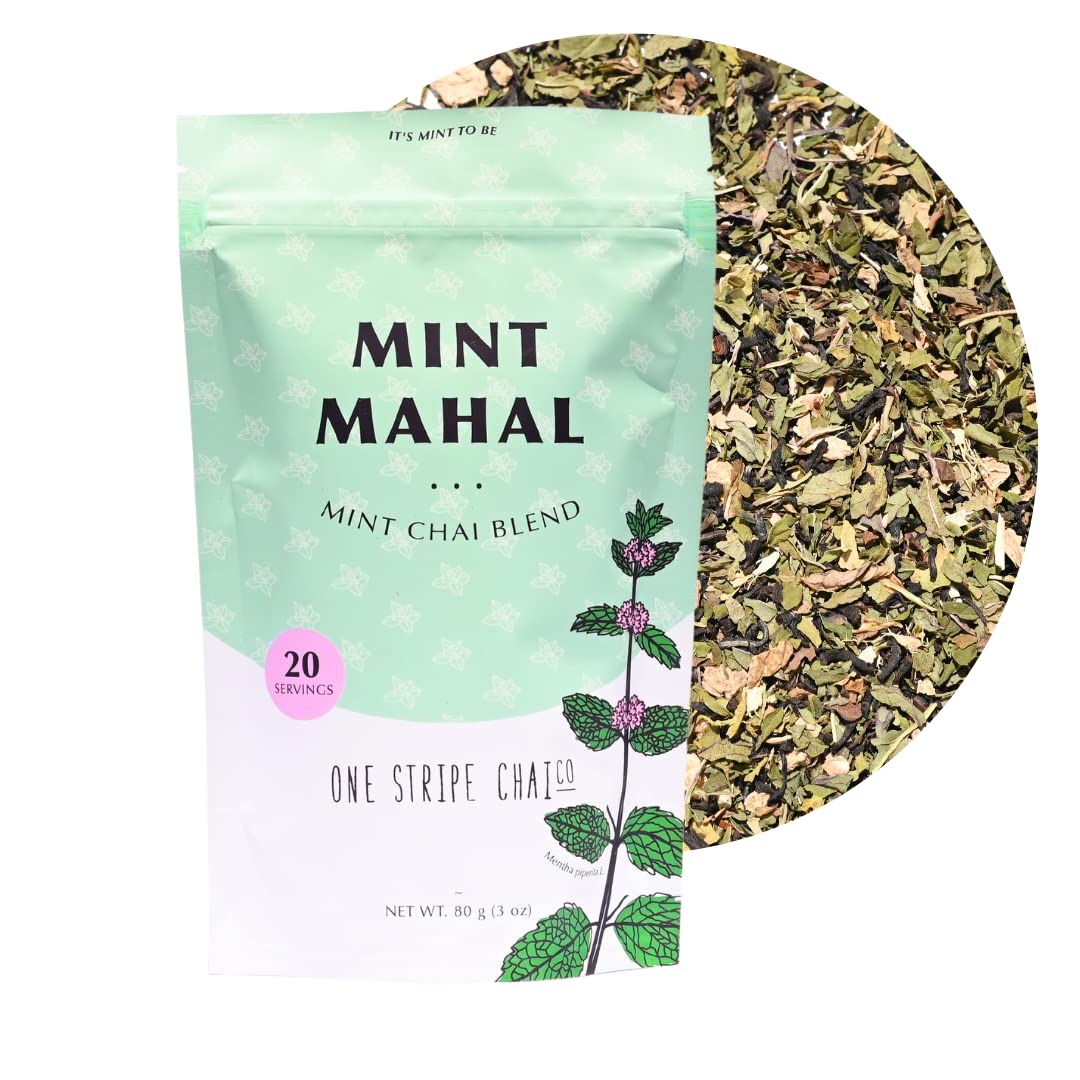
Item Name: One Stripe Organic Chai Tea - Mint Mahal Blend, Assam Black Tea, Masala Chai & Ginger, 20 Servings (80 Gram Bags, 2.8 Ounce)
Bullet Point 1: ENHANCED FLAVORS IN EVERY SIP: We created our signature blends out of pure passion, and you'll taste them in every sip. Our Chai Tea blends can be enjoyed either hot or cold. The One Stripe Chai prides itself in fine teas that are comforting, delicious, and healthy. We offer a wide variety of flavors and cater to every customer preference.
Bullet Point 2: FINDING THE RIGHT TEA SHOULD BE SIMPLE: Discover the wonderful experience of One Stripe Chai Tea. The best loose-leaf chai tea is now easier to find. We offer a wide variety of flavored chai teas. Whether you like caffeinated decaf, fruity or bold flavors, we are sure to have it!
Bullet Point 3: SUPPORT YOUR HEALTHY LIFESTYLE: Add our organic tea blends to your daily routine for boosted energy and health. Enjoy a healthy cup of loose leaf tea by picking your favorite flavor and brewing it either hot or cold. The Mint Mahal Blend contains a fresh sprig of mint which will leave you with a smoother digestion and freshening breath!
Bullet Point 4: ORGANIC: Our One Stripe Chai organic loose-leaf tea sourced in small batches from around Eastern India. Our chai's will refresh your soul, soothe your mood, and remove toxins from your body. We offer high-quality loose-leaf teas sourced directly from tea plantations. Our organic tea is specially blended to deliver a refreshing and flavorful cup of tea.
Bullet Point 5: THE PERFECT GIFT: Give the gift of One Stripe Chai Tea! Tea lovers enjoy exploring new delicious flavors. We have a wide variety of chai tea that will be sure to please your loved one. Our chai's make the absolute perfect gift for any occasion.
Product Description: DIRECT- SOURCED TEA: We proudly direct-source all of our tea from a small organic and biodynamic farm in Assam, India. This cuts out the middle men and allows us to ensure you are getting the best and highest quality product always! INGREDIENTS: We freshly grind all of our whole spices before blending so that each bag holds all the flavor you need to make a delicious cup of masala chai. SIMPLE- TO USE: Our recipe is meant to be simple - combining milk, tea, and water at once and brewing for a longer period of time, to make sure all the flavors combine perfectly for a strong cup of masala chai. BREW INSTRUCTIONS: 1. Bring 4oz water + 4oz milk + 3 tsp chai blend to a boil 2. Simmer on medium- low for 4-5 minutes 3. Strain and add sweetener as desired TASTES GREAT ICED: This blend can be enjoyed hot or over ice!
Value: 2.8219
Unit: Ounce

Price: 17.99